Friendship bracelet

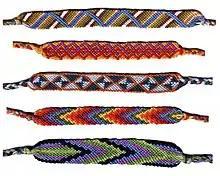
Friendship bracelets – a variety of diagonally-tied patterns

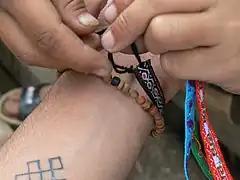
Tying a friendship bracelet.

There are different types of friendship bracelets, for example "normal bracelets" or "alpha bracelets", that are tied in different ways. Normal bracelets are tied diagonally while alpha bracelets are tied horizontally.